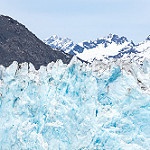
Scene: Outdoor